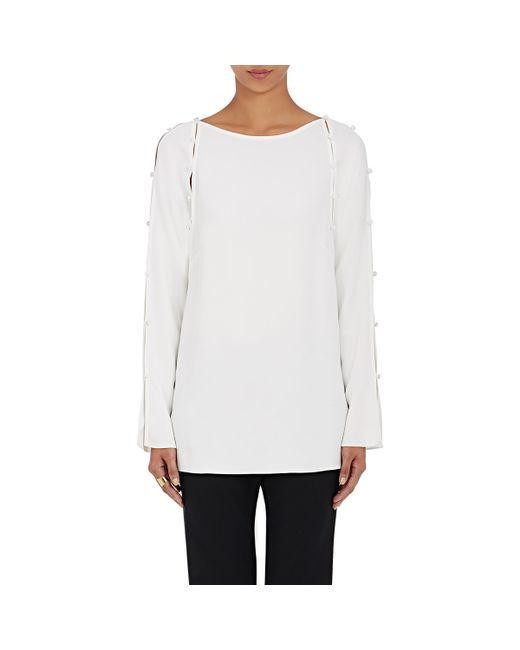
weißes lässiges langes Oberteil mit langen Ärmeln, weicher Stoff